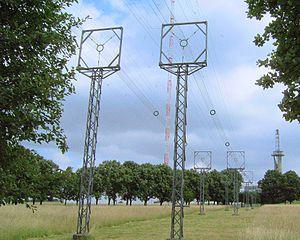
Photo 3. Feeders à proximité du départ de l'émetteur.
L'émetteur d'Europe 1 est un émetteur radio à ondes longues qui diffusait vers la France les programmes de la station privée française Europe 1 jusqu'au 31 décembre 2019. Il est situé en Allemagne, à Felsberg-Berus, dans la Sarre ; il doit cette localisation au contrôle que la France exerçait sur ce territoire à l'époque de sa construction, dans les années 1950.